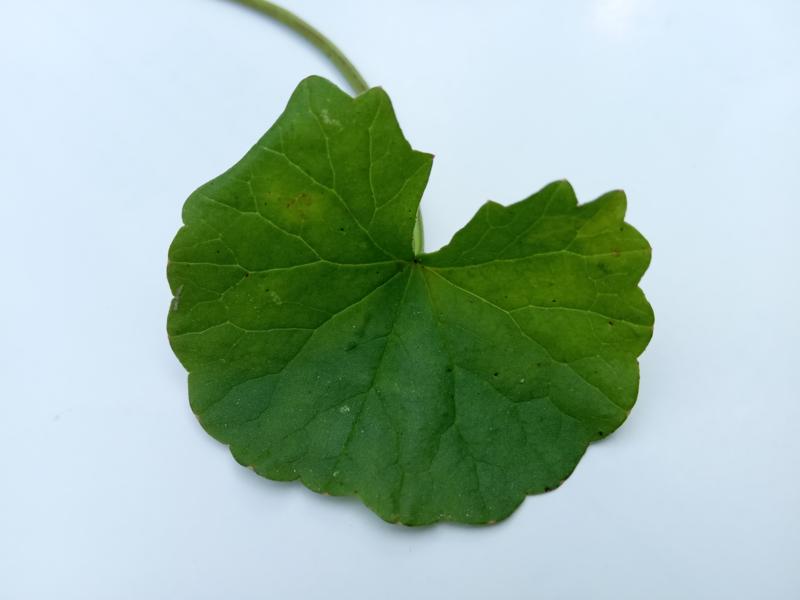
Weed species: Centella asiatica